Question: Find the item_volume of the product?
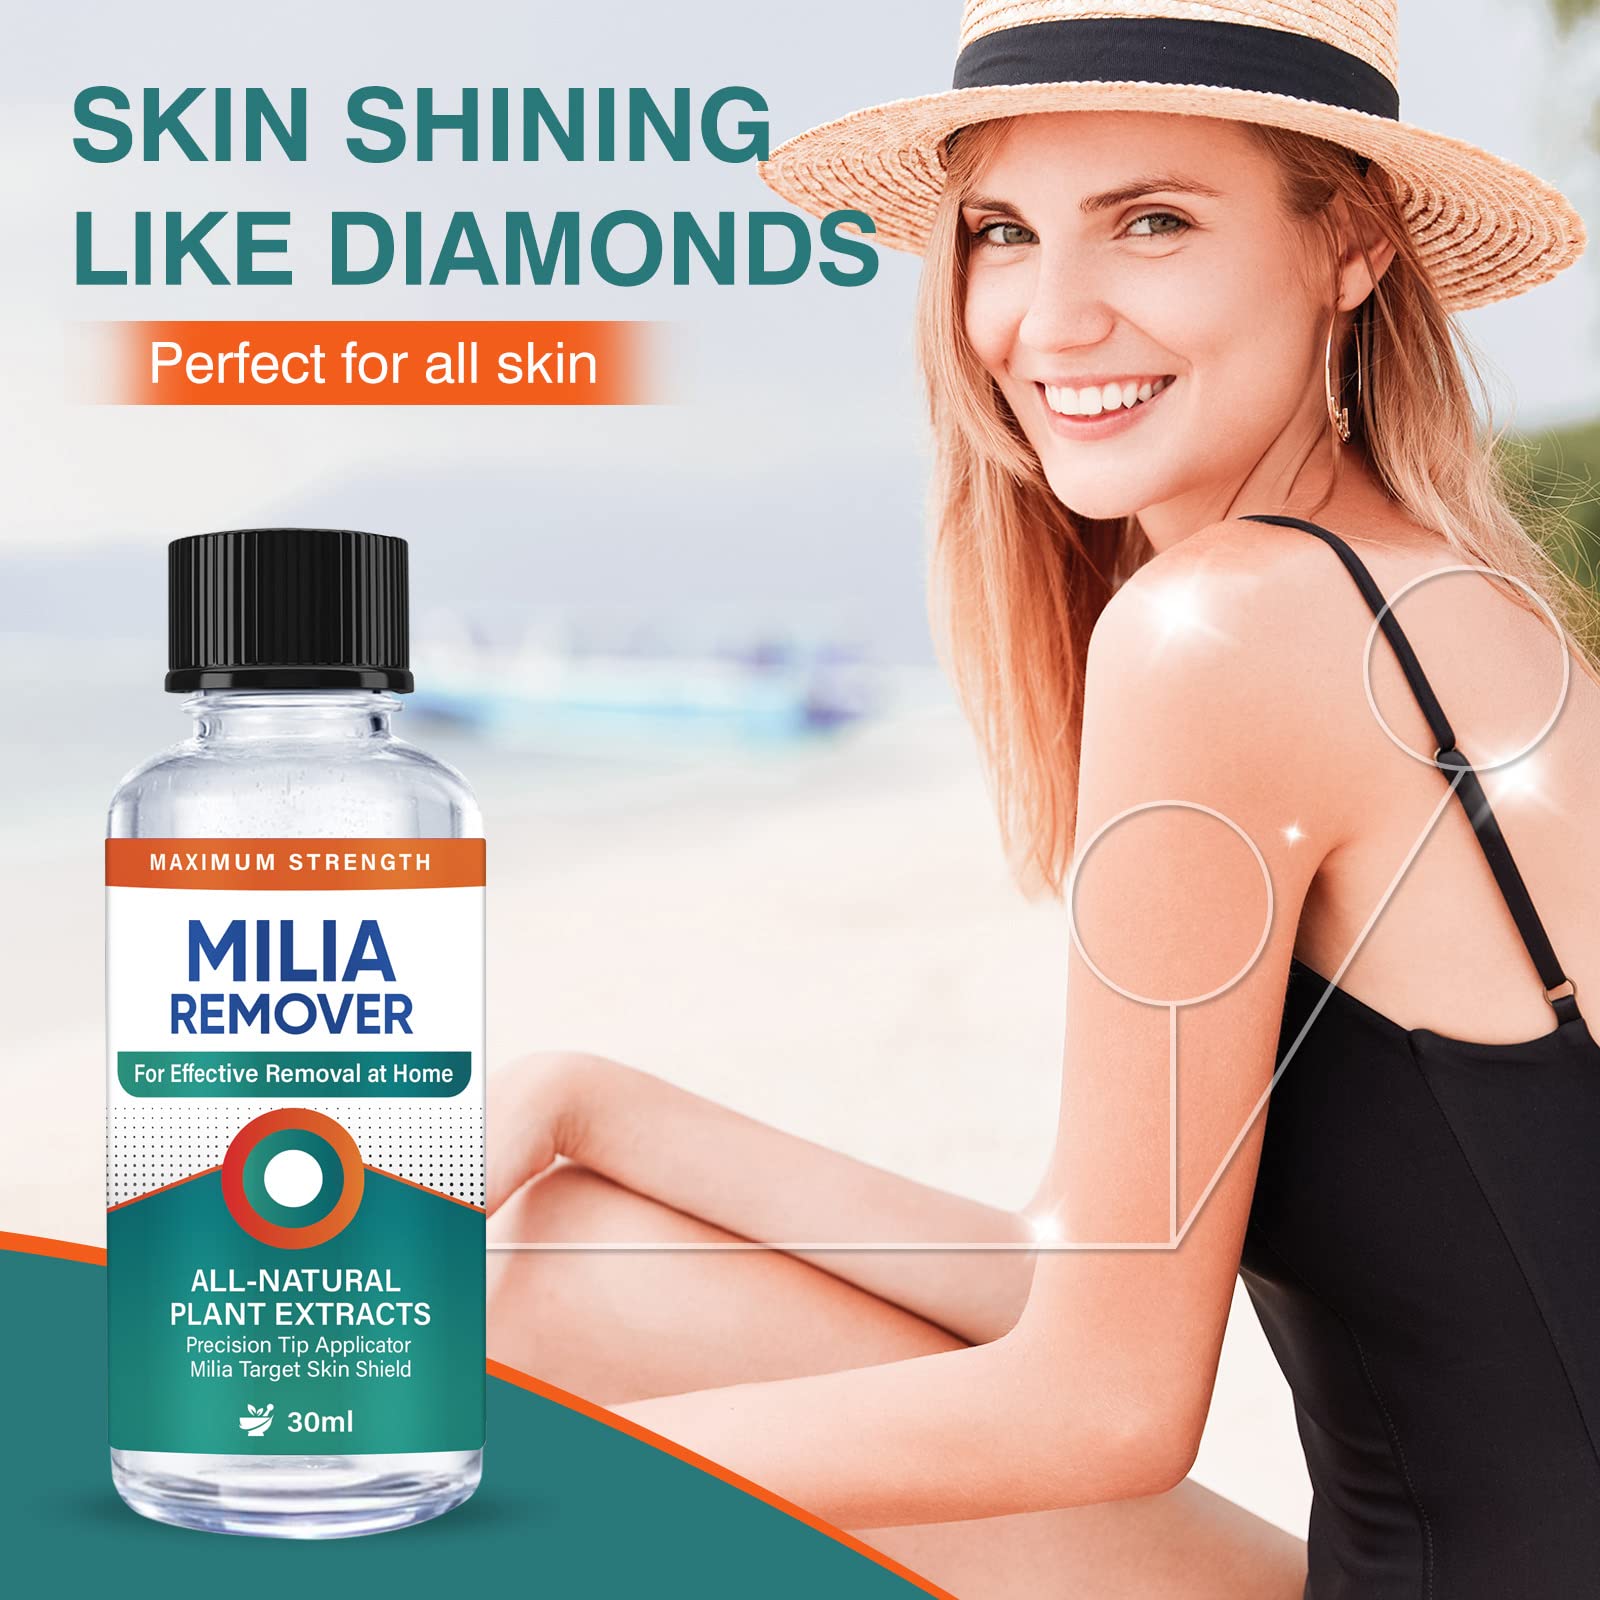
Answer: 30.0 millilitre